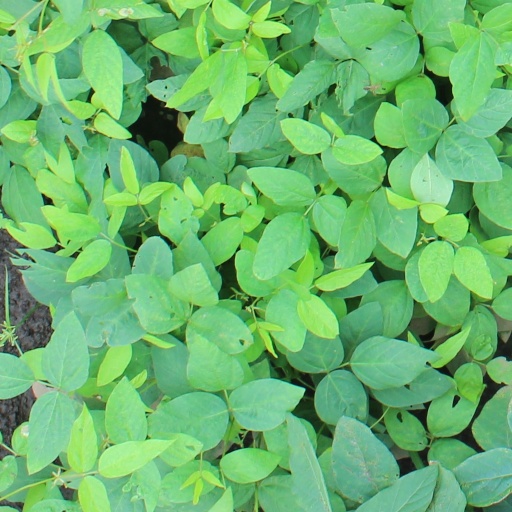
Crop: soybean